Snaregade 10

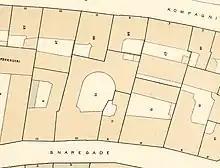
Snaregade 10 seen on a detail from Berggreen's cadastral map of Snaren's Quarter, 1884

The printing business J. D. Qvist & Co. was for many years based in the building. The firm was founded in 1792 by court bookprinter Niels Christensen and later continued by his son E. Christensen. It was later taken over by Jørgen Didrik Qvist (c. 1789 - 10 November 1866), He was a member of the Royal Danish Shooting Society. He partnered with Herman Levison (1811–1875). The printing business was after Levison's death continued by his widow Nielsine (née Nielsen) with their son Vilhelm Frederik Levison (1854–1888) as manager. Kjøbenhavns Boldklub was on 26 April 1876 founded in Vilhelm Frederik Levison's home at Snaregade 10 with himself as its first president. The three other founders present at the meeting were August Nielsen, Georg Møller and E. Semler. On 8 May 1983, Levison also founded a publishing business under the name V. F. Levison. He died on 8 May 1888. His mother owned the company until her death in 1892. It was then continued first by Vilhelm Frederik Levison's widow Hertha Vilhelmine Theodora Petrea née Christensen (1854-) and then after her second marriage on 28 June 1893 by her second husband August Gotlieb Larsen (1843–1906). Levison's son Einar Levison (born 1880) was made a partner in 1905 and became the sole owner when Larsen died the following year. The weekly magazine "Danskeren" until 1912 published by the firm. J. D. Qvist & Co. was in 1927 converted into a limited company ("aktieselskab") with Edit Bloch as managing director. The firm was based at Snaregade until after 1950.